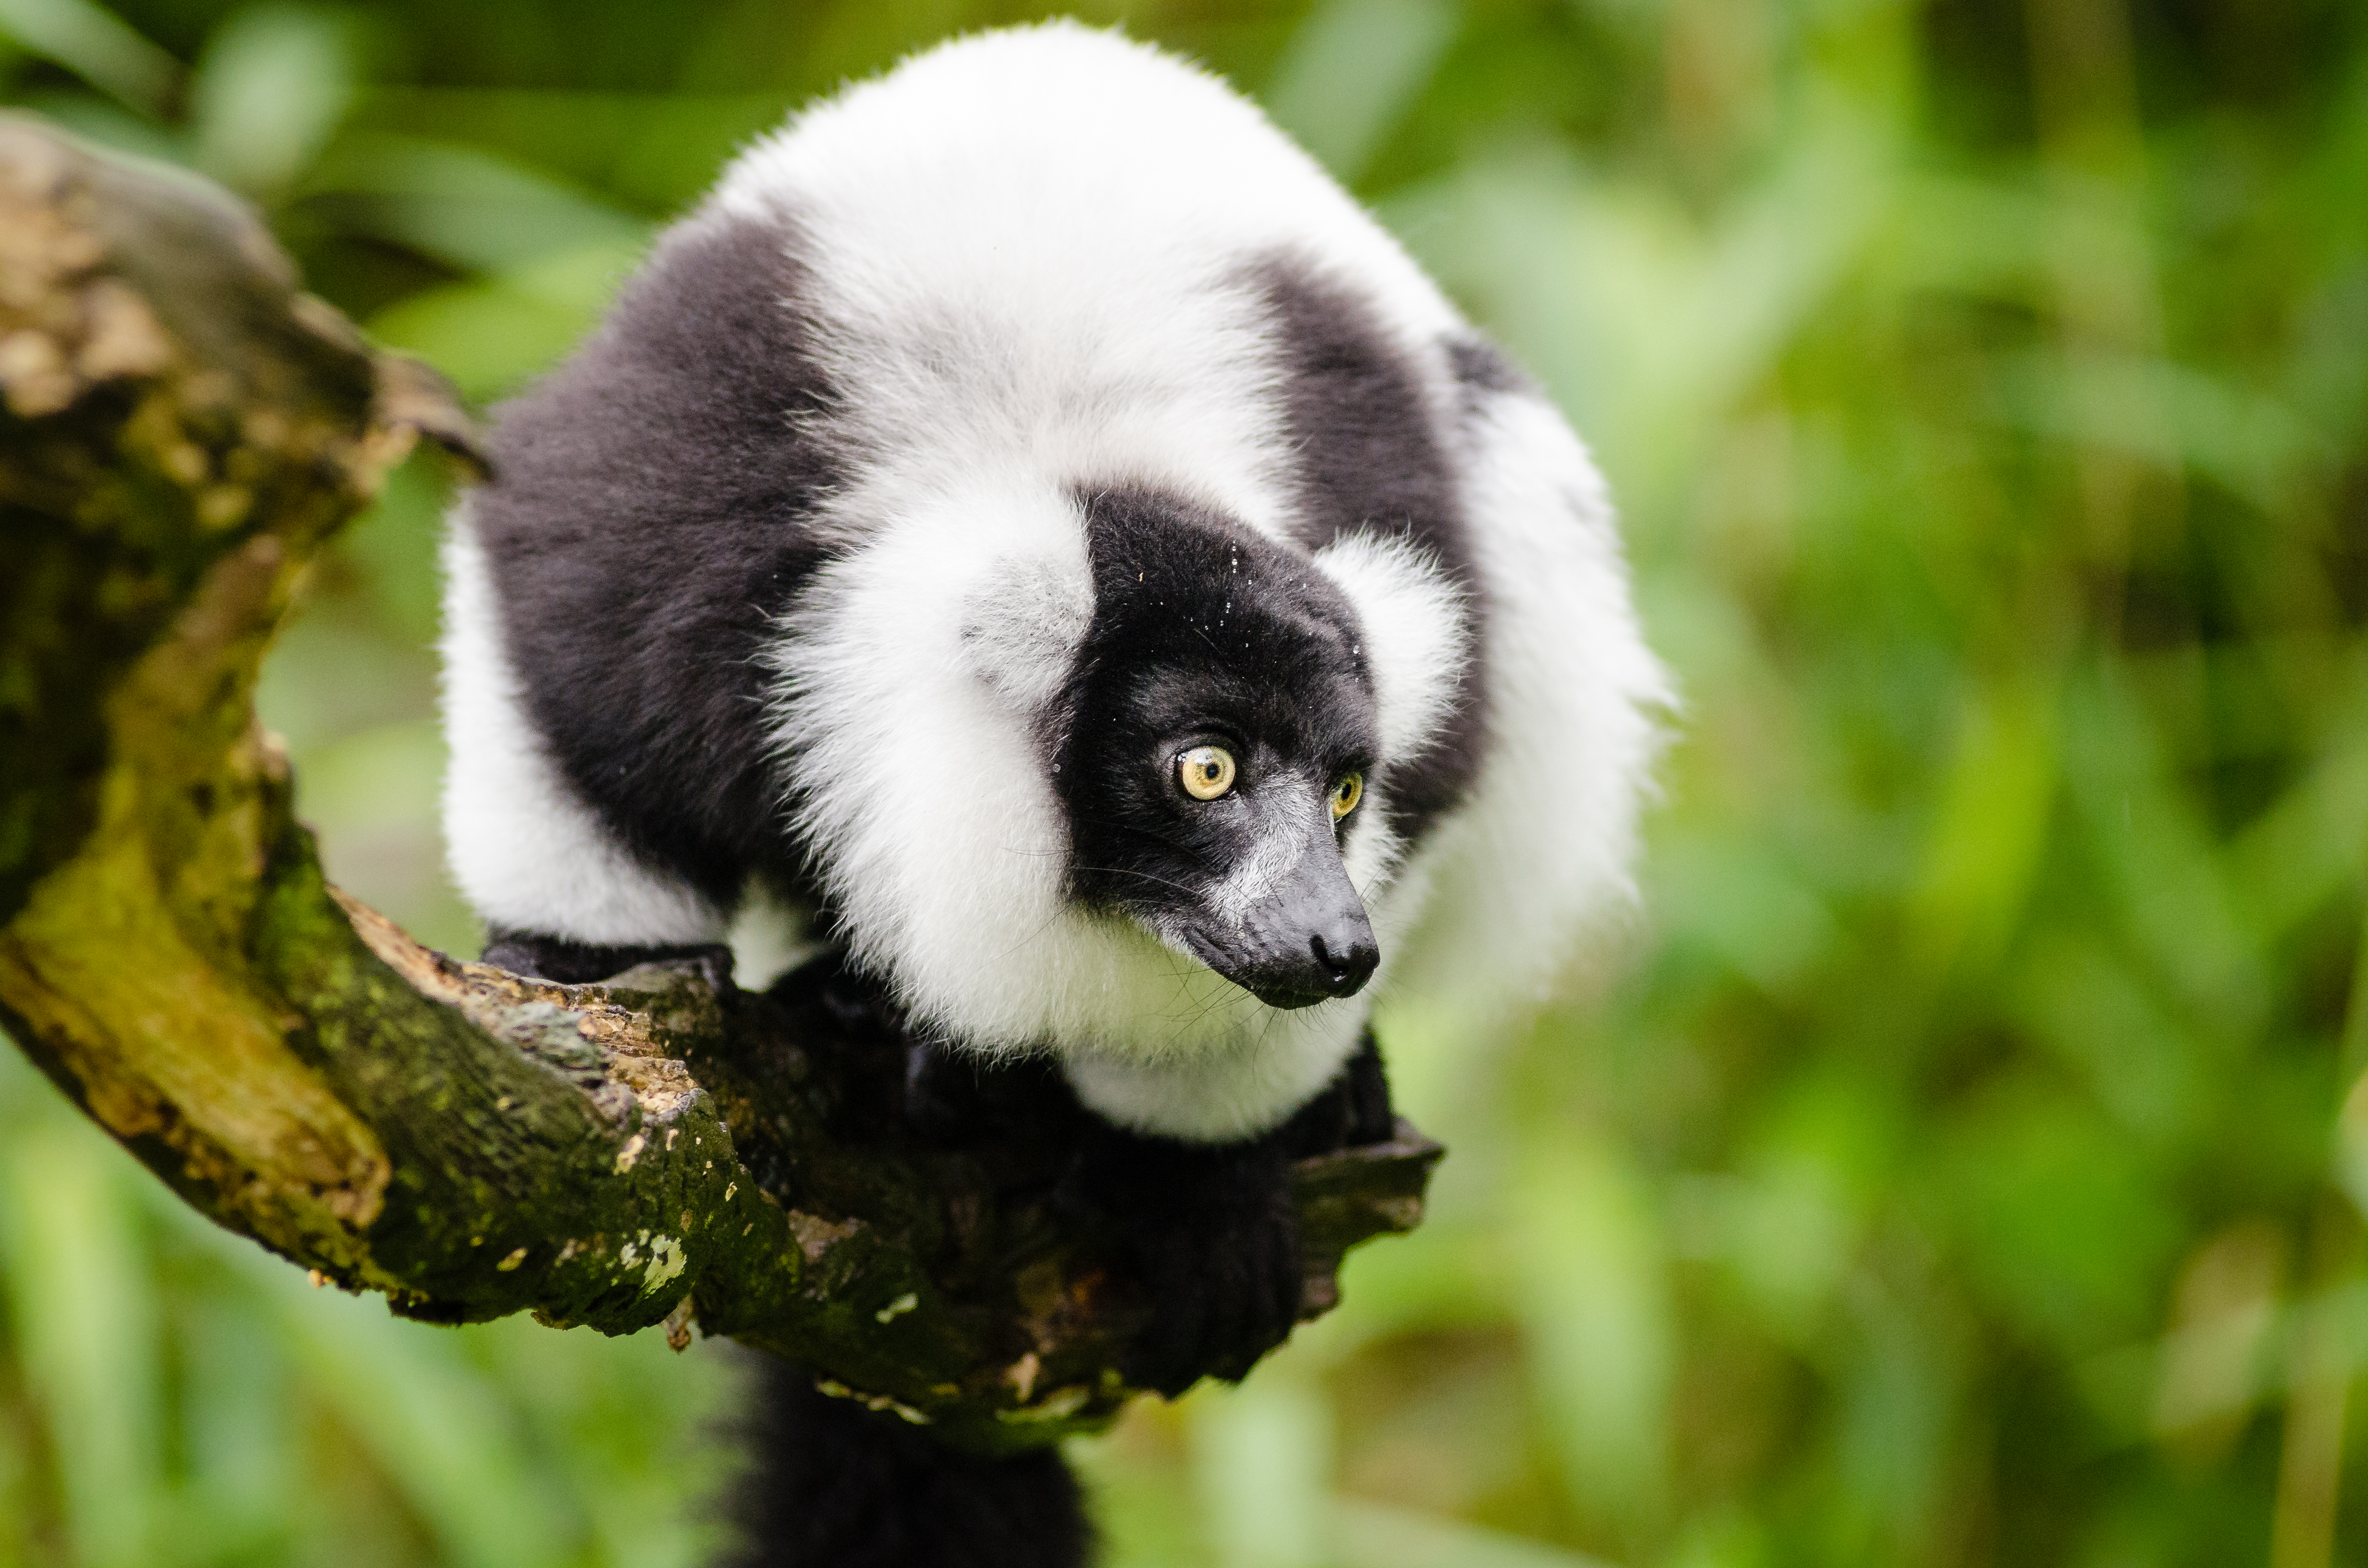
tree, nature, branch, bokeh, white, feet, animal, cute, wildlife, zoo, fur, green, red, foot, mammal, nikon, black, blurred, fauna, primate, world, leaves, eyes, festival, et, background, eye, domain, public, endangered, madagascar, vertebrate, noir, blanc, negro, blanco, germany, deutschland, schwarz, y, day, schwarzweis, tier, fell, augen, adorable, bamboo, lemur, critically, niedlich, tierpark, bambus, madagaskar, iucn, list, ruffed, weiser, vari, lemuren, auge, fus, rufo, bianconero, wari, vareciapretoebranco, svartvit, var, fuse, gr n, new world monkey